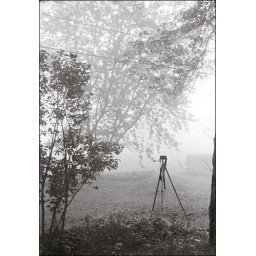
Waiting for the bird to land on the fence too early in the morning.